Ferdinand II, Holy Roman Emperor

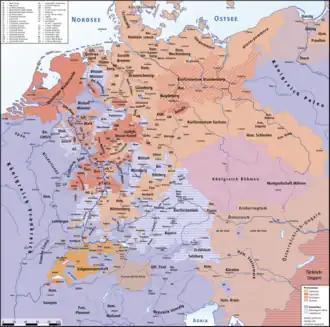
Religious situation in the Holy Roman Empire at the outbreak of the Thirty Years' War in 1618

The application of the Letter of Majesty was controversial in Bohemia. The Protestants argued that it allowed them to build churches on Catholic prelates' lands, but the Catholics did not accept their interpretation. Royal officials arrested Protestant burghers who wanted to build a church in Broumov and destroyed a newly built church in Hrob. The Protestants principally blamed two of the four Catholic royal governors, Jaroslav Bořita of Martinice and Vilém Slavata of Chlum, for the violent acts. On 23 May 1618, Jindřich Matyáš Thurnone of the two Czech magnates who had not accepted Ferdinand's successionled a group of armed noblemen to the Prague Castle. They captured the two governors and one of their secretaries and threw them out of the window. The Third Defenestration of Prague was the start of a new uprising. Two days later, the Protestant Estates elected directors to form a provisional government and started to raise an army.